Caboclo

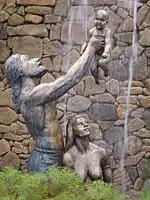
Sculpture showing the birth of a caboclo

A caboclo is a person of mixed Indigenous Brazilian and European ancestry, or, less commonly, a culturally assimilated or detribalized person of full Amerindian descent. In Brazil, a "caboclo" generally refers to this specific type of "mestiço".